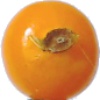
Label: physalis